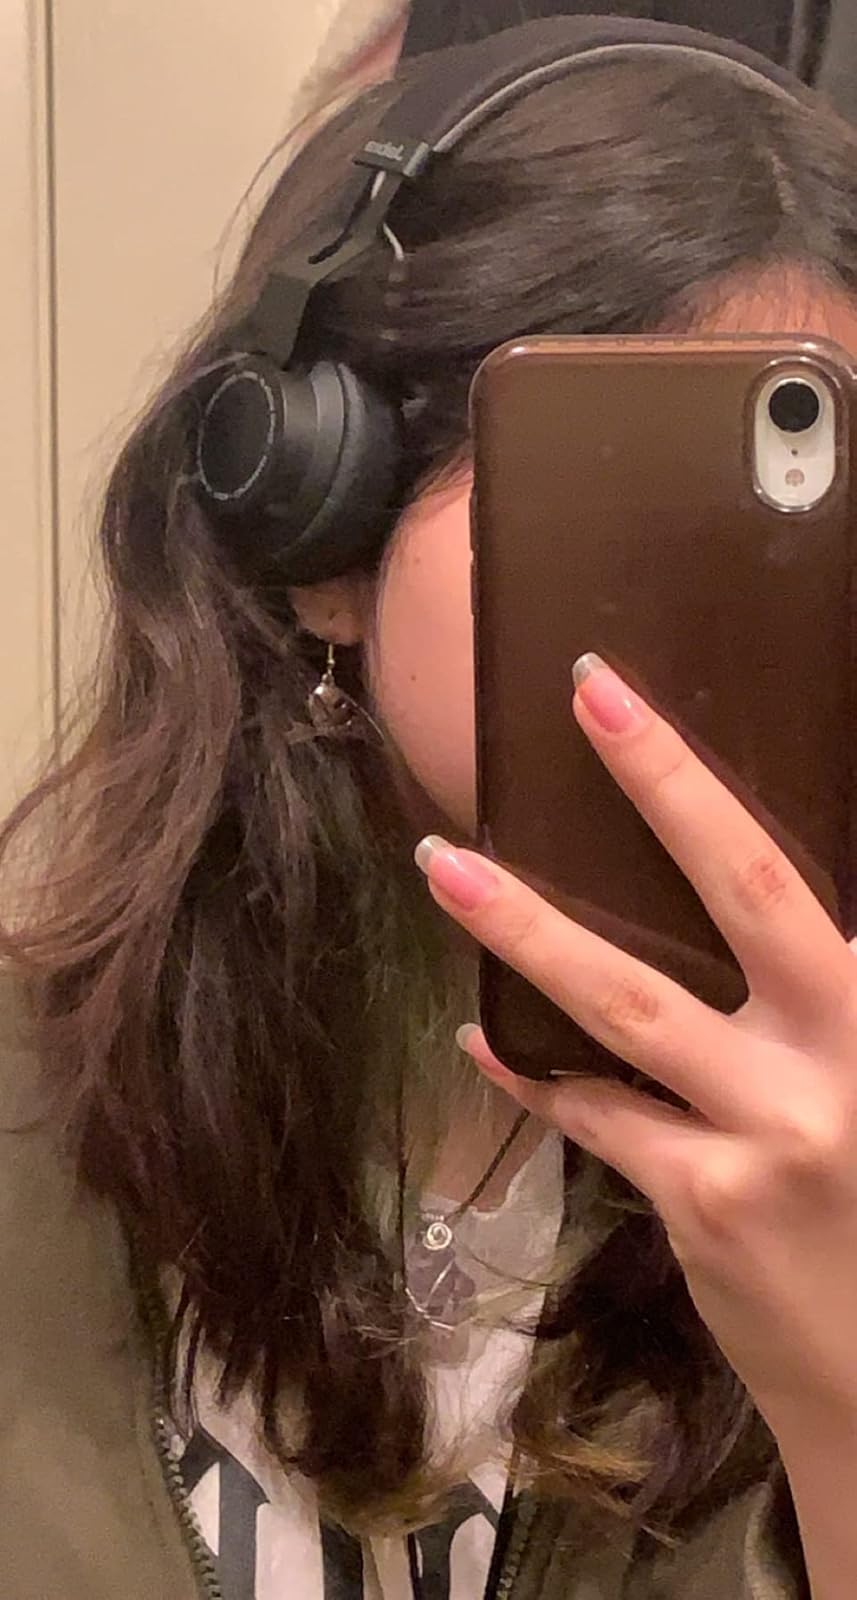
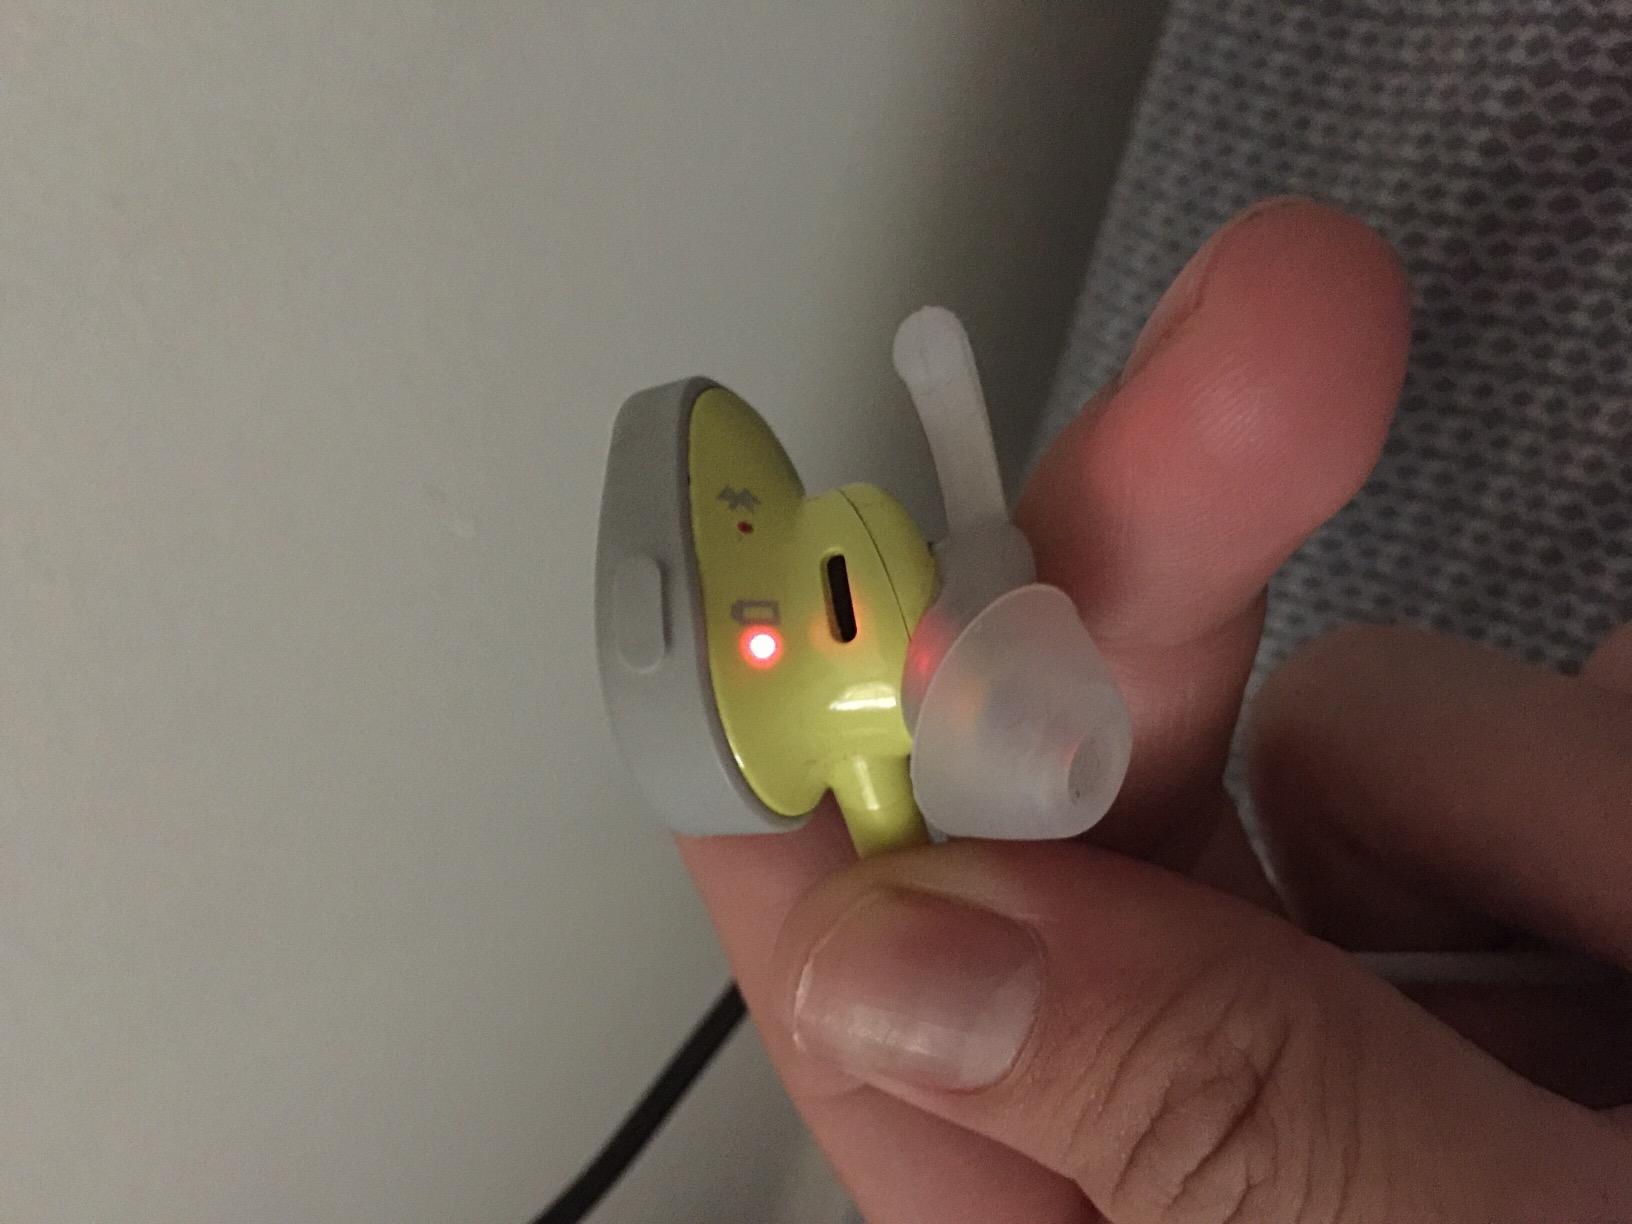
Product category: headphones
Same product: no